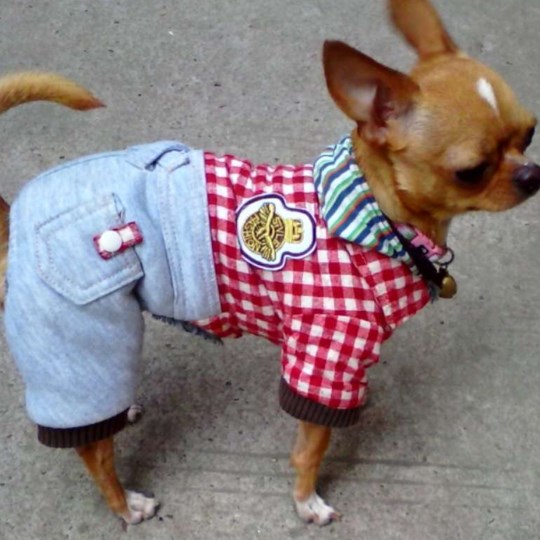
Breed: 420-n000124-Chihuahua